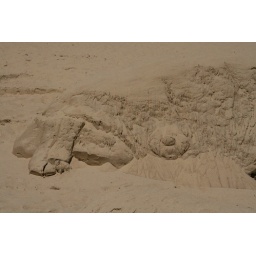
Sand sculptures at a sand sculpture building competition at the beach in Grand Haven.